Joseph Cooney

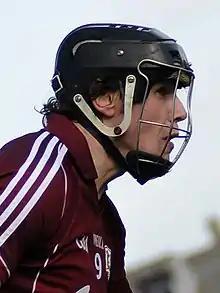

Joseph Cooney (born 28 March 1991) is an Irish hurler who plays for Galway Senior Championship club Sarsfields and at inter-county level with the Galway senior hurling team. He currently lines out as a left wing-back.